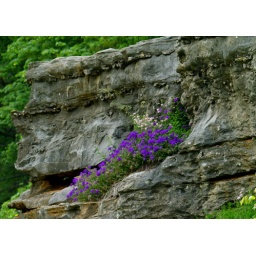
The purple flowers really caught my eye against the drab gray of the rocks.